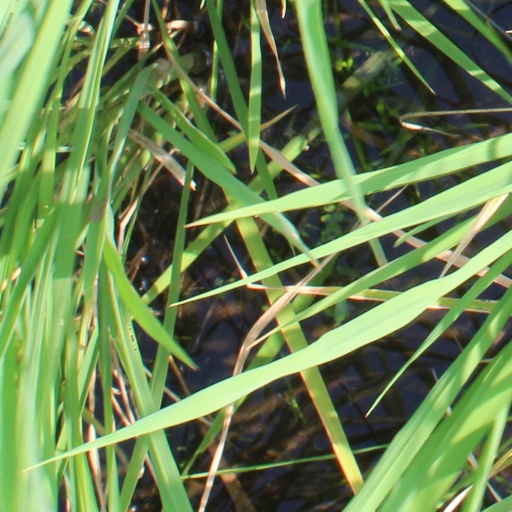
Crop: rice